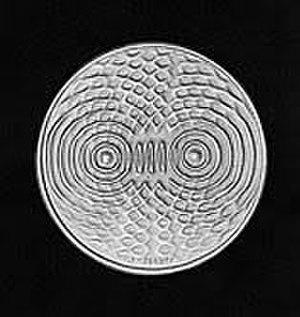
Médaille commémorative du 20e septembre musical de Montreux (1965)
André Alfred Lasserre, né le 9 septembre 1902 à Veyrier et mort le 3 février 1981 à Lausanne, est un sculpteur suisse.